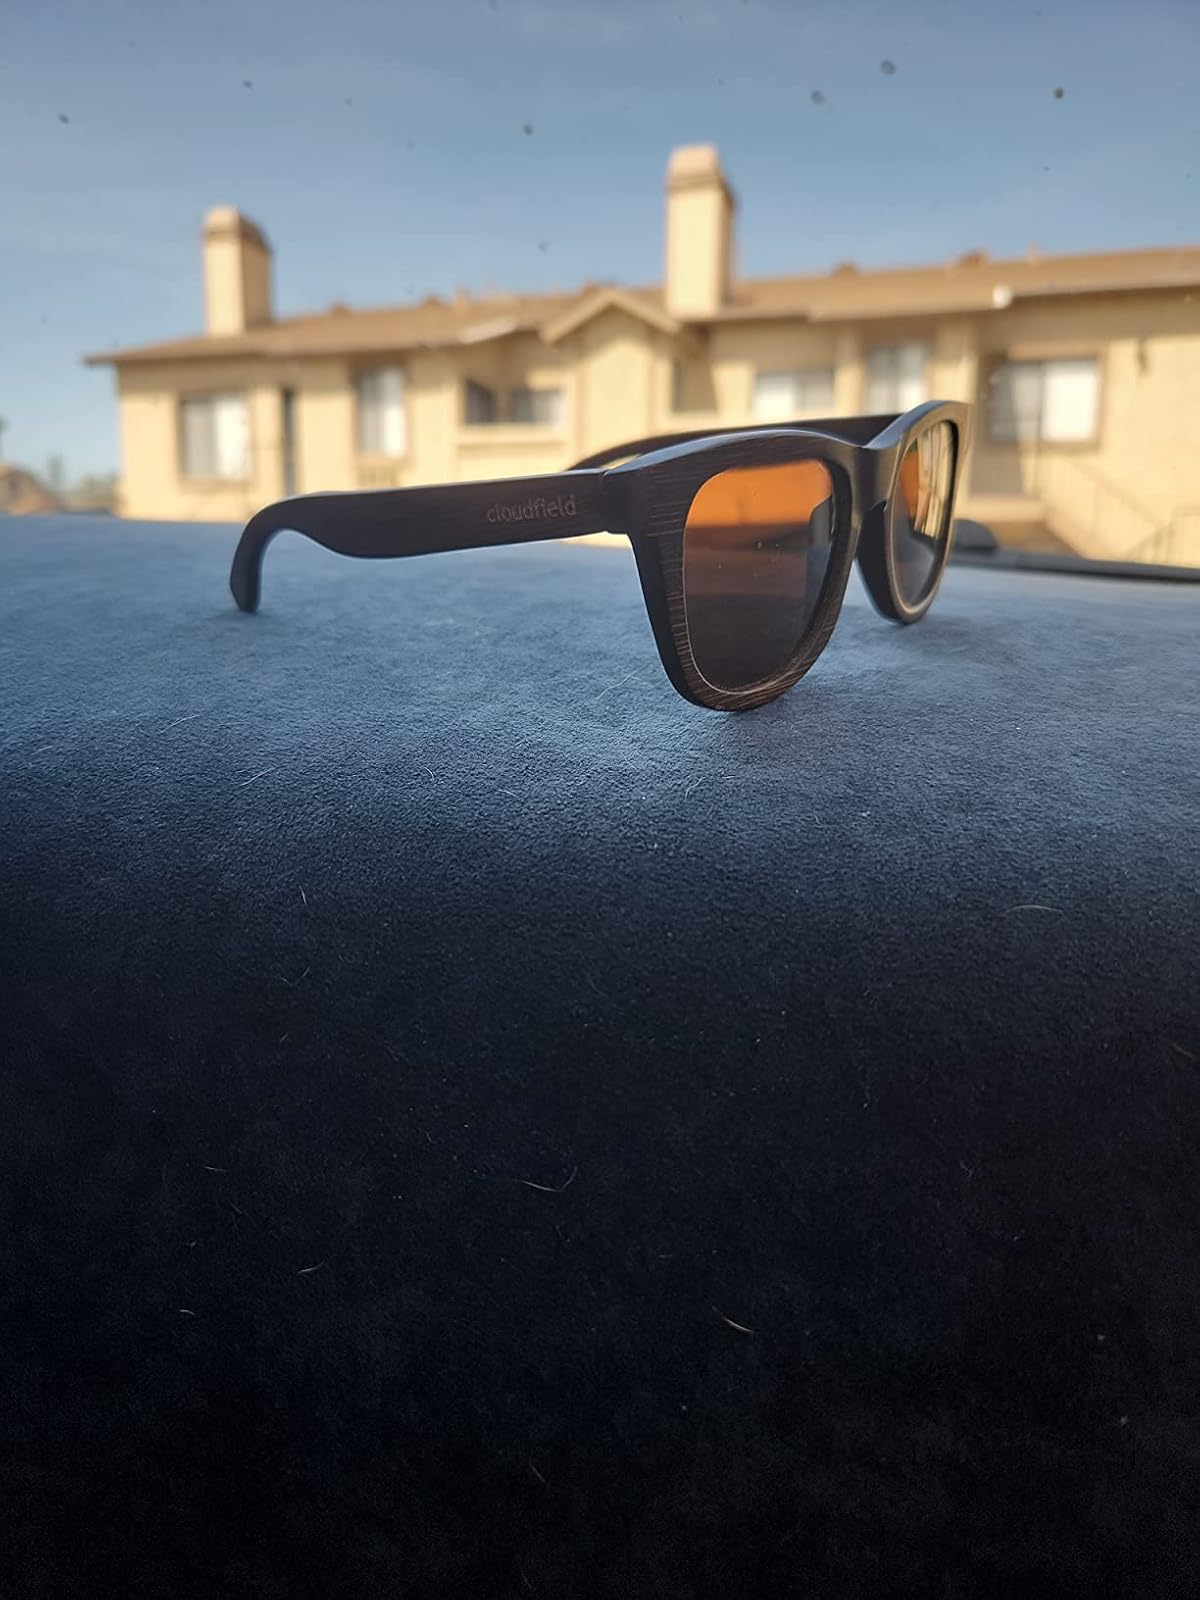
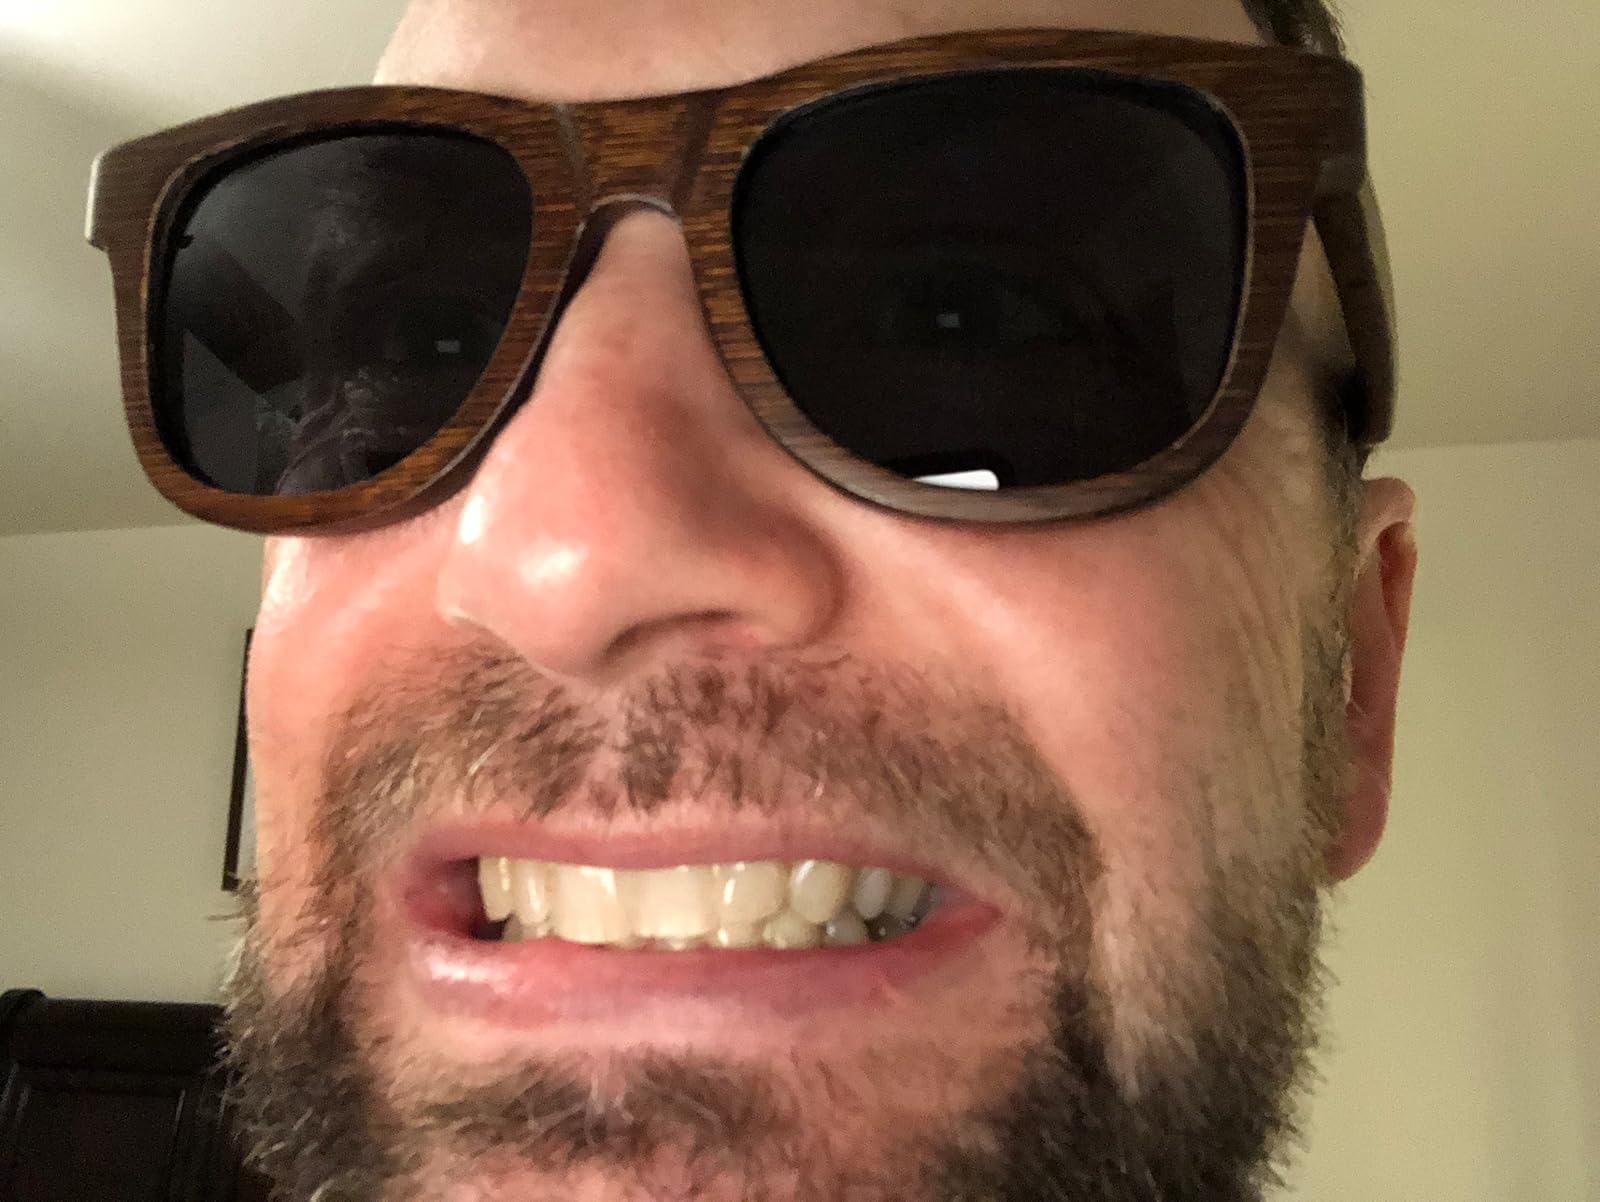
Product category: accessories_sunglasses
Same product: yes